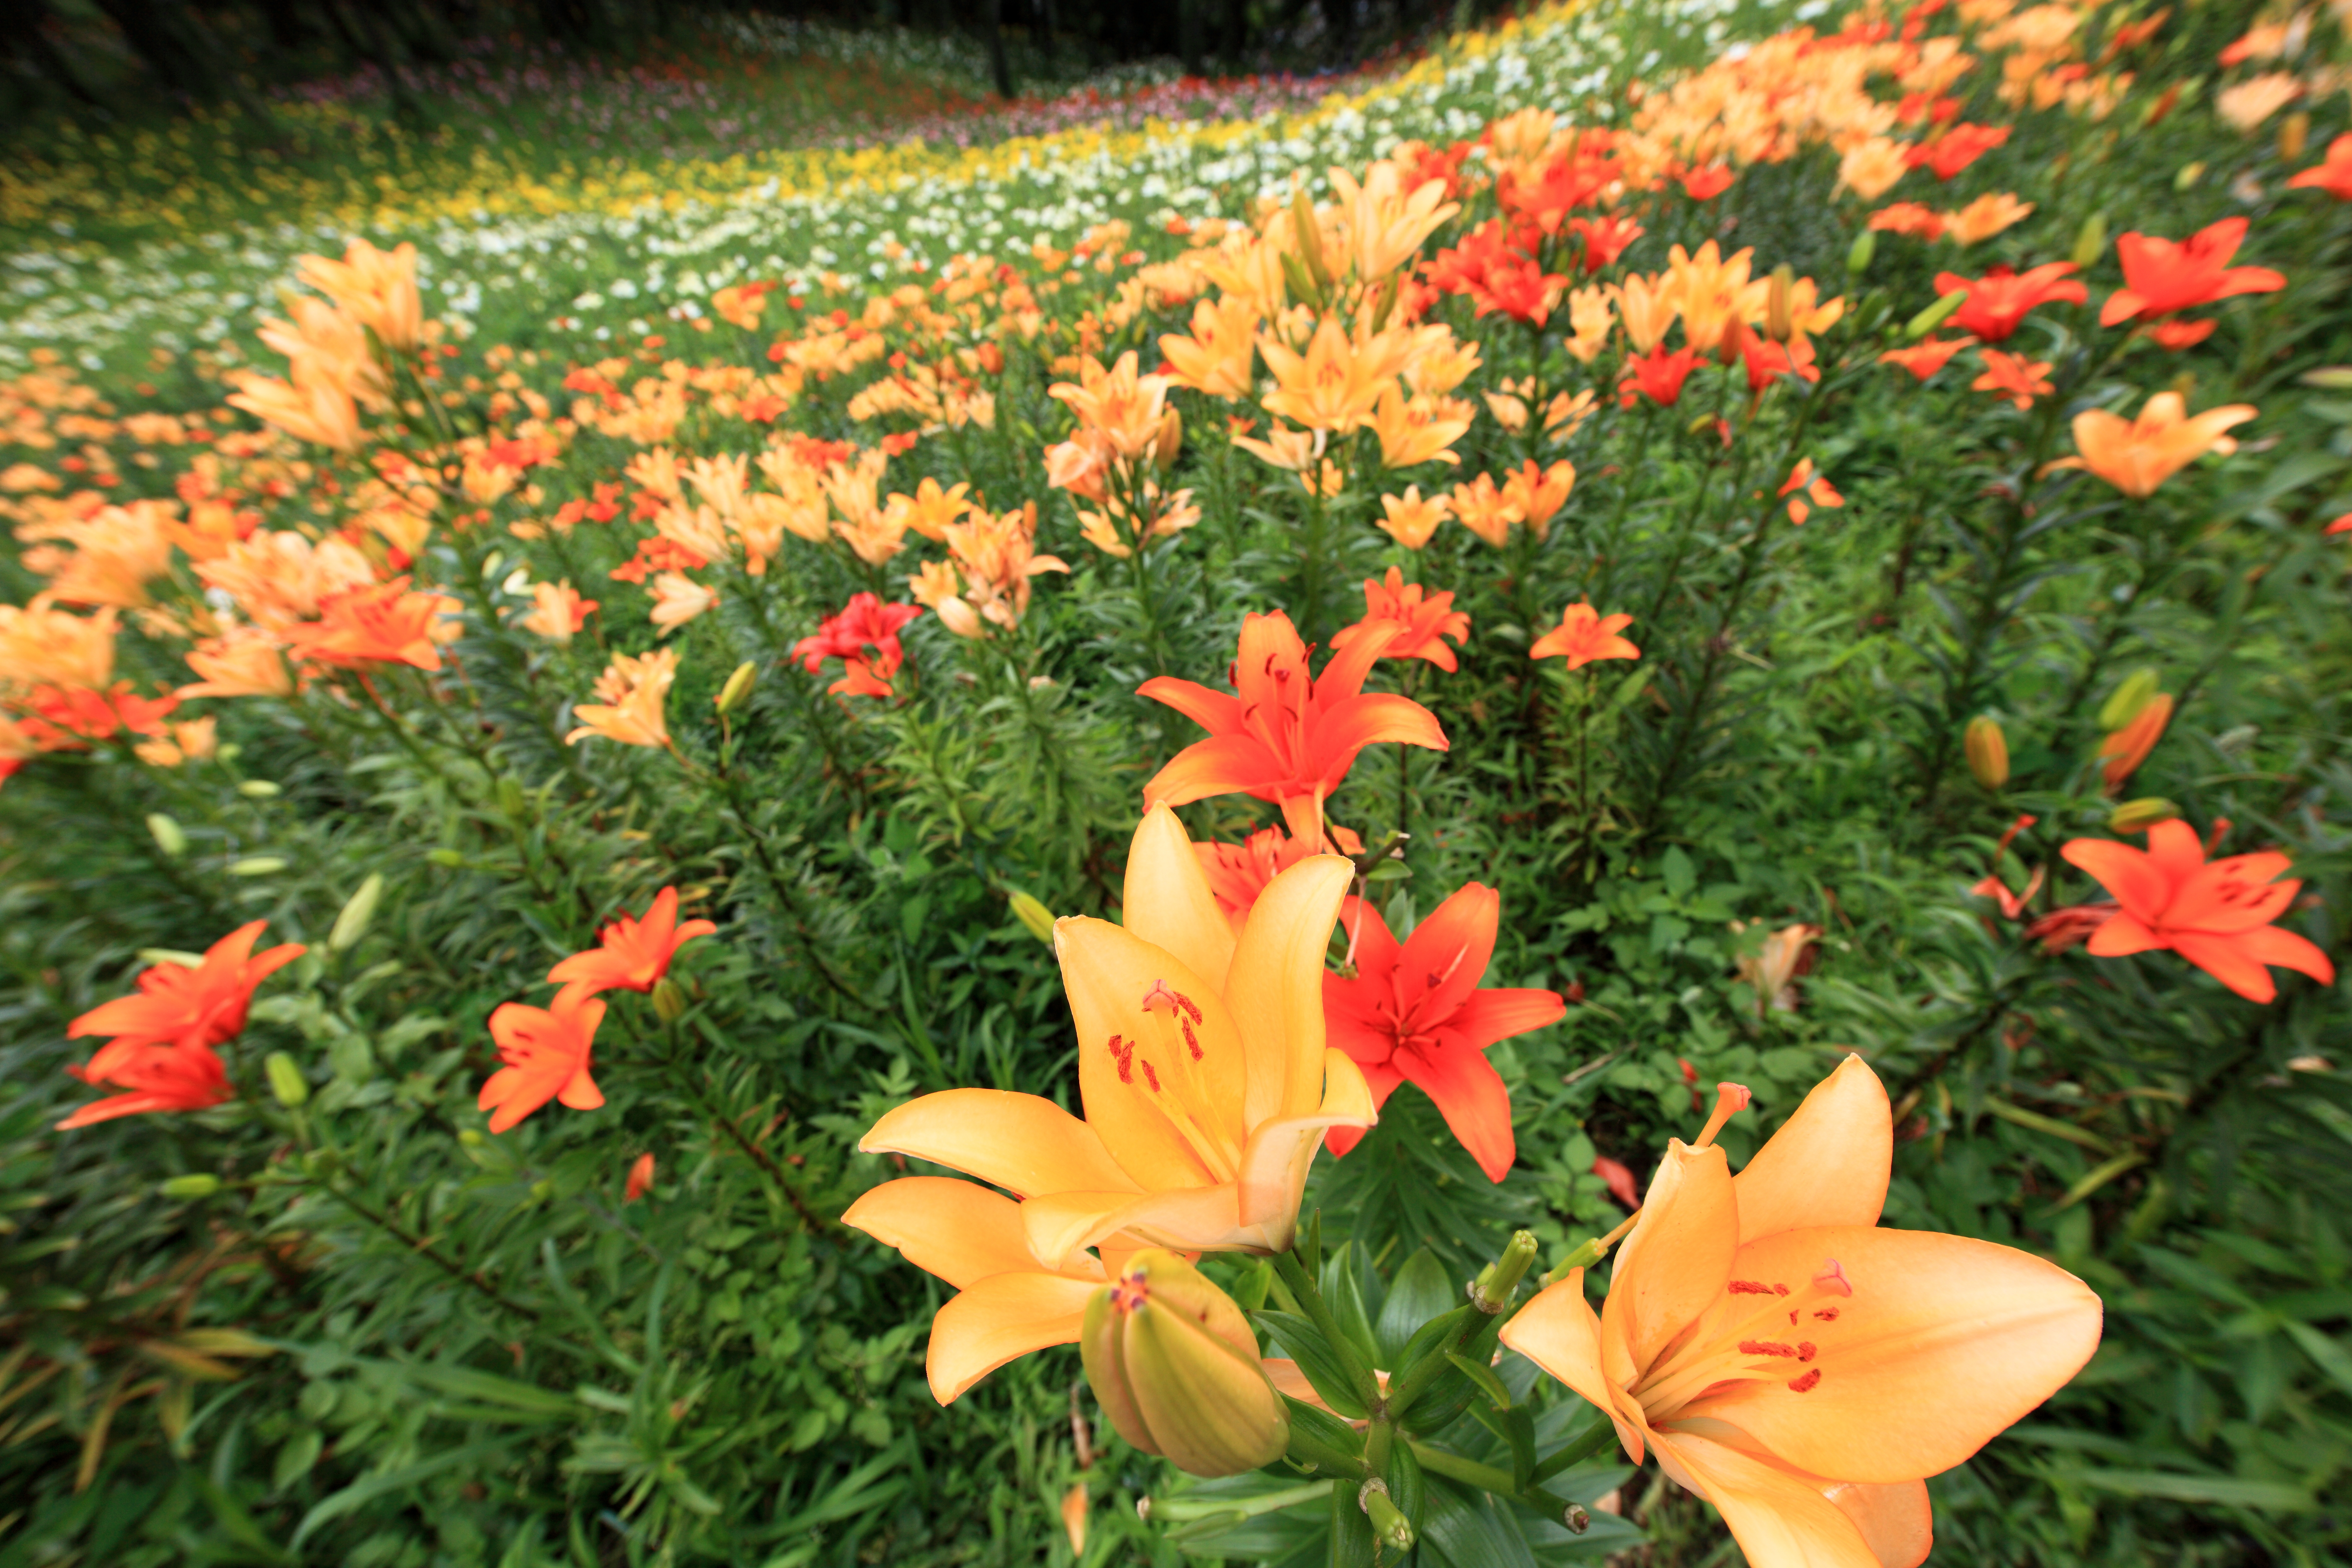
plant, lawn, meadow, flower, high, botany, garden, flora, wildflower, 5d, hires, lily, markii, floristry, hi, res, resolution, lilium, seibu, tokorozawashi, saitamaken, daylily, flowering plant, annual plant, land plant